Cedric Hunter (baseball)

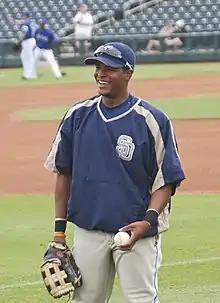
Hunter with the San Diego Padres

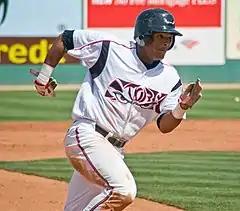
Hunter during his tenure with the Lake Elsinore Storm, Single-A affiliates of the San Diego Padres, in

Cedric Scott Hunter (born March 10, 1988) is an American former professional baseball outfielder. He played in Major League Baseball (MLB) for the San Diego Padres and Philadelphia Phillies.